Gino Watkins

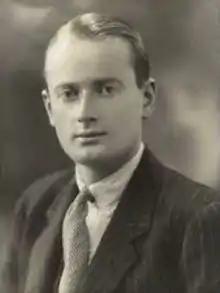
Gino Watkins

Henry George "Gino" Watkins FRGS (29 January 1907 – c. 20 August 1932) was a British Arctic explorer and nephew of Bolton Eyres-Monsell, 1st Viscount Monsell.